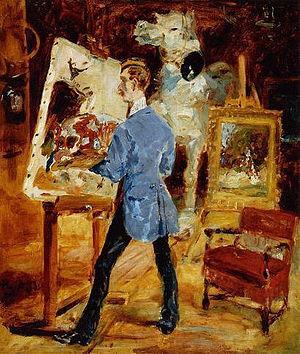
René Princeteau, né le 18 juillet 1843 à Libourne, mort en 31 janvier 1914 à Fronsac, est un peintre animalier français.